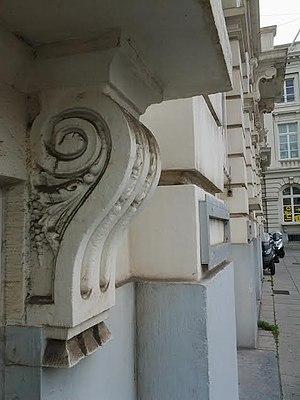
Corbeau à motif de gouttes et rudentures vu de profil
L'Hôtel de Spangen est un édifice qui fait partie du vaste ensemble architectural de style néo-classique de la place Royale de Bruxelles construit entre 1775 et 1782 par les architectes français Jean-Benoît-Vincent Barré et Barnabé Guimard à l'époque des Pays-Bas autrichiens.